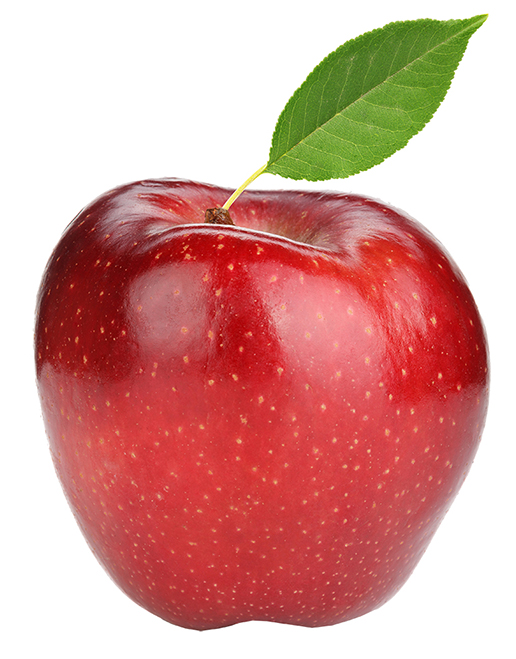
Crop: apple
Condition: healthy